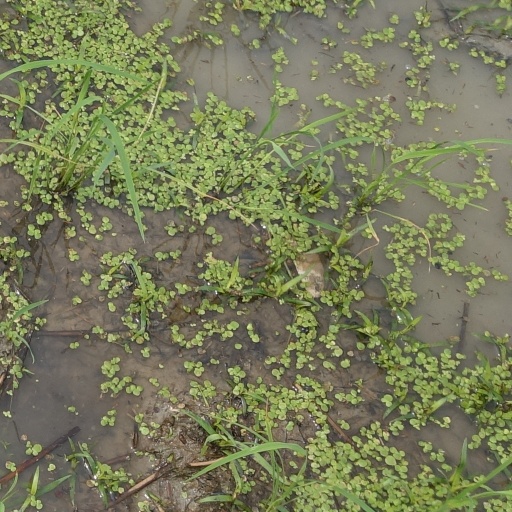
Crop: rice